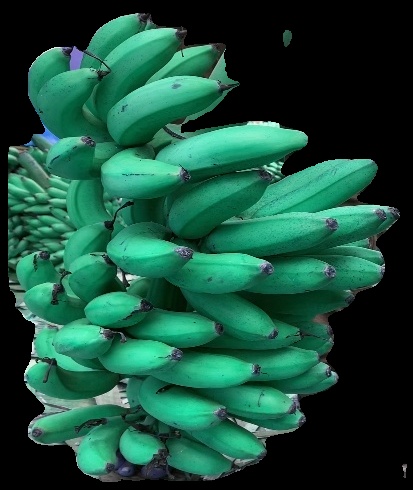
Variety: rasbale
Grade: grade1